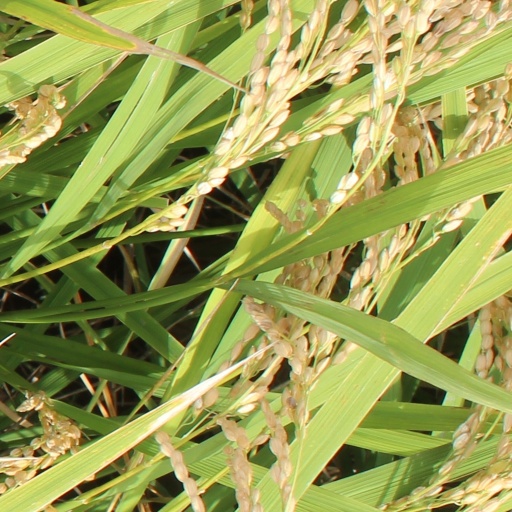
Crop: rice